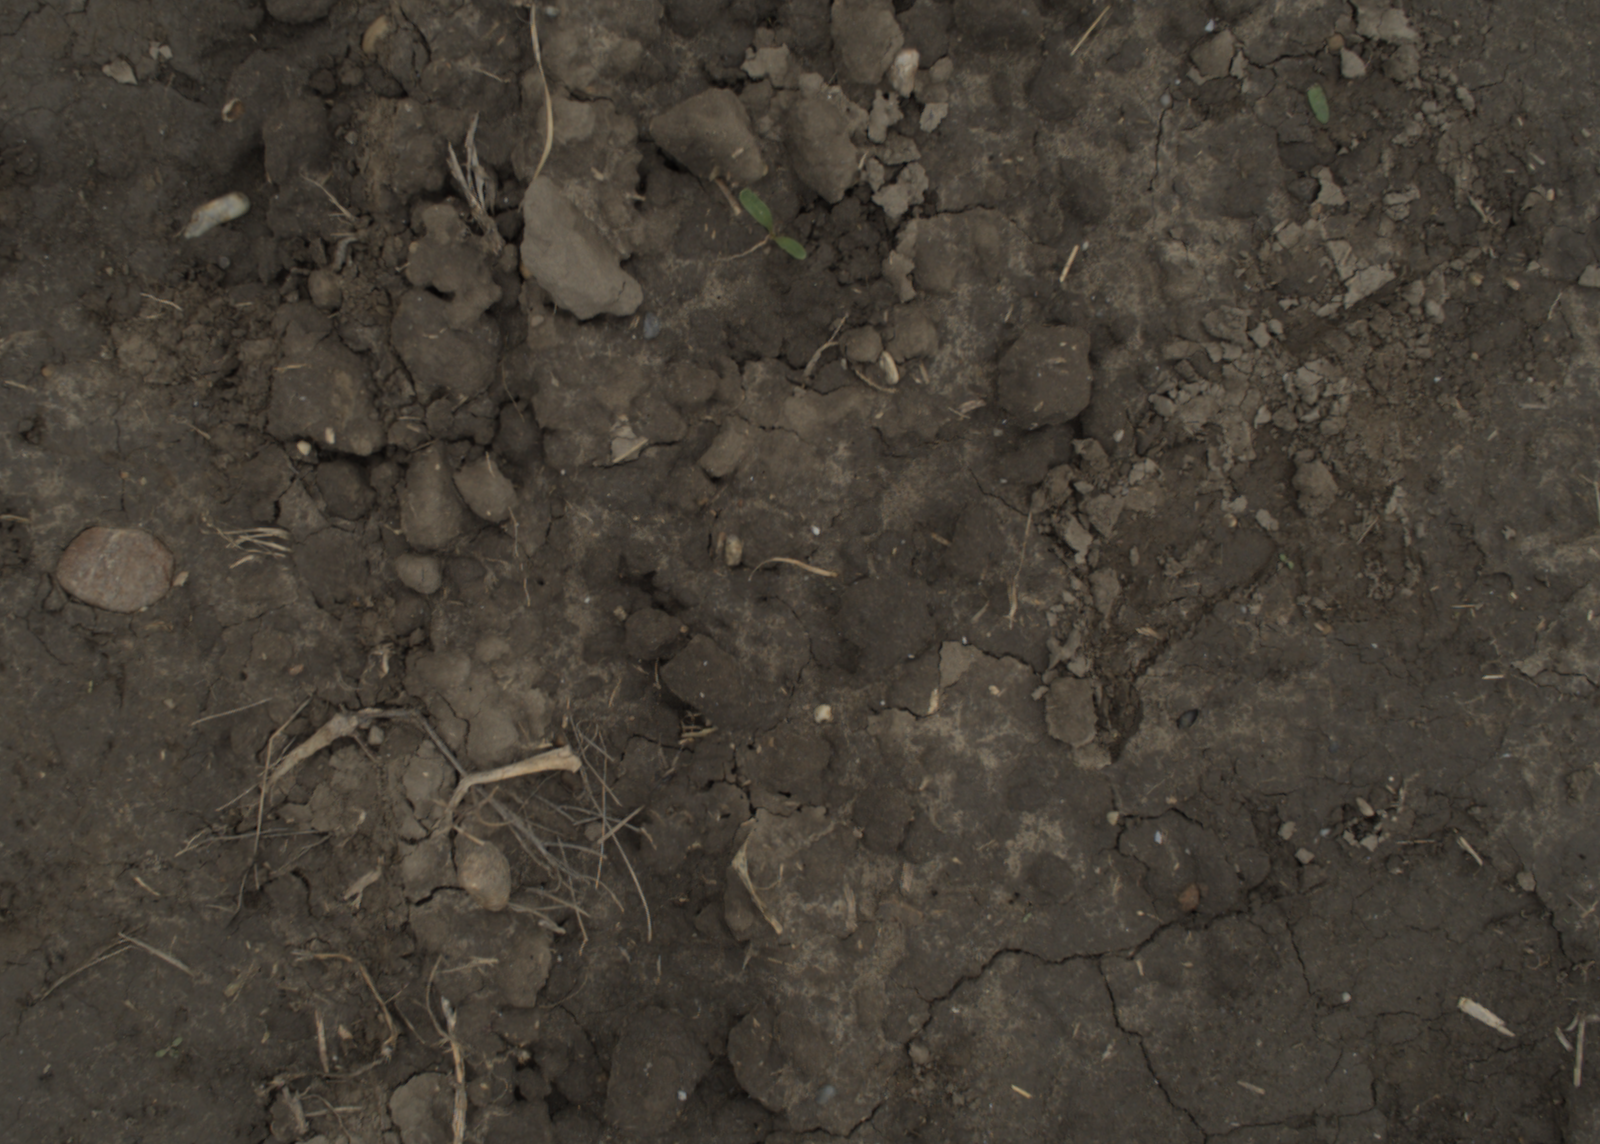
Capture date: 29.09.2021 14:05:51
Weather: cloudy
Wind: medium
Seeding date: 02.09.2021
Plant canopy height (mm): 954